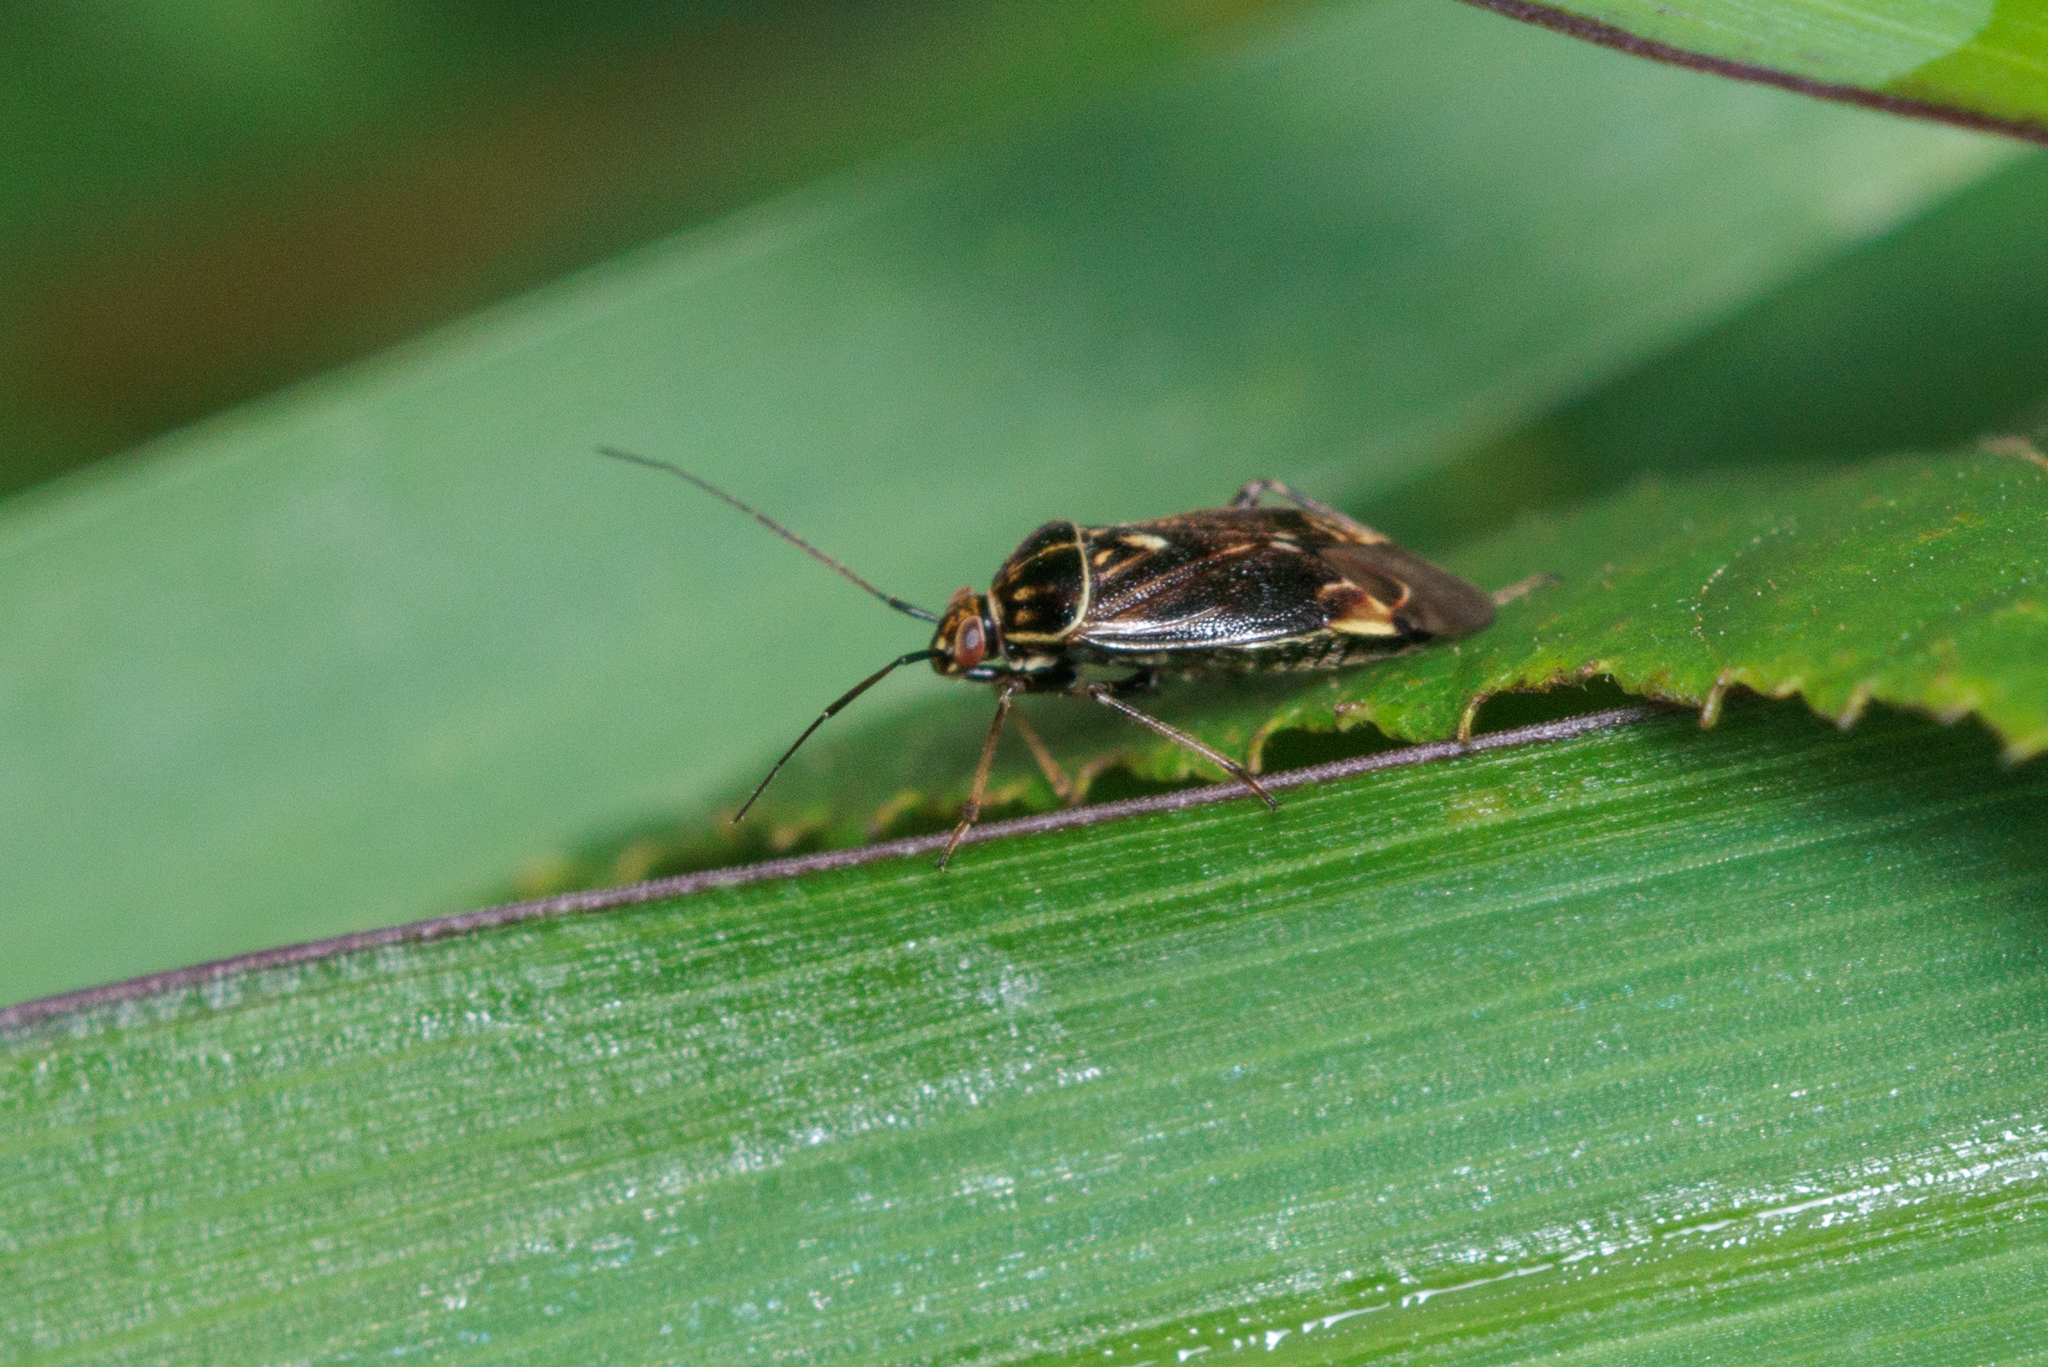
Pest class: lygus_bug